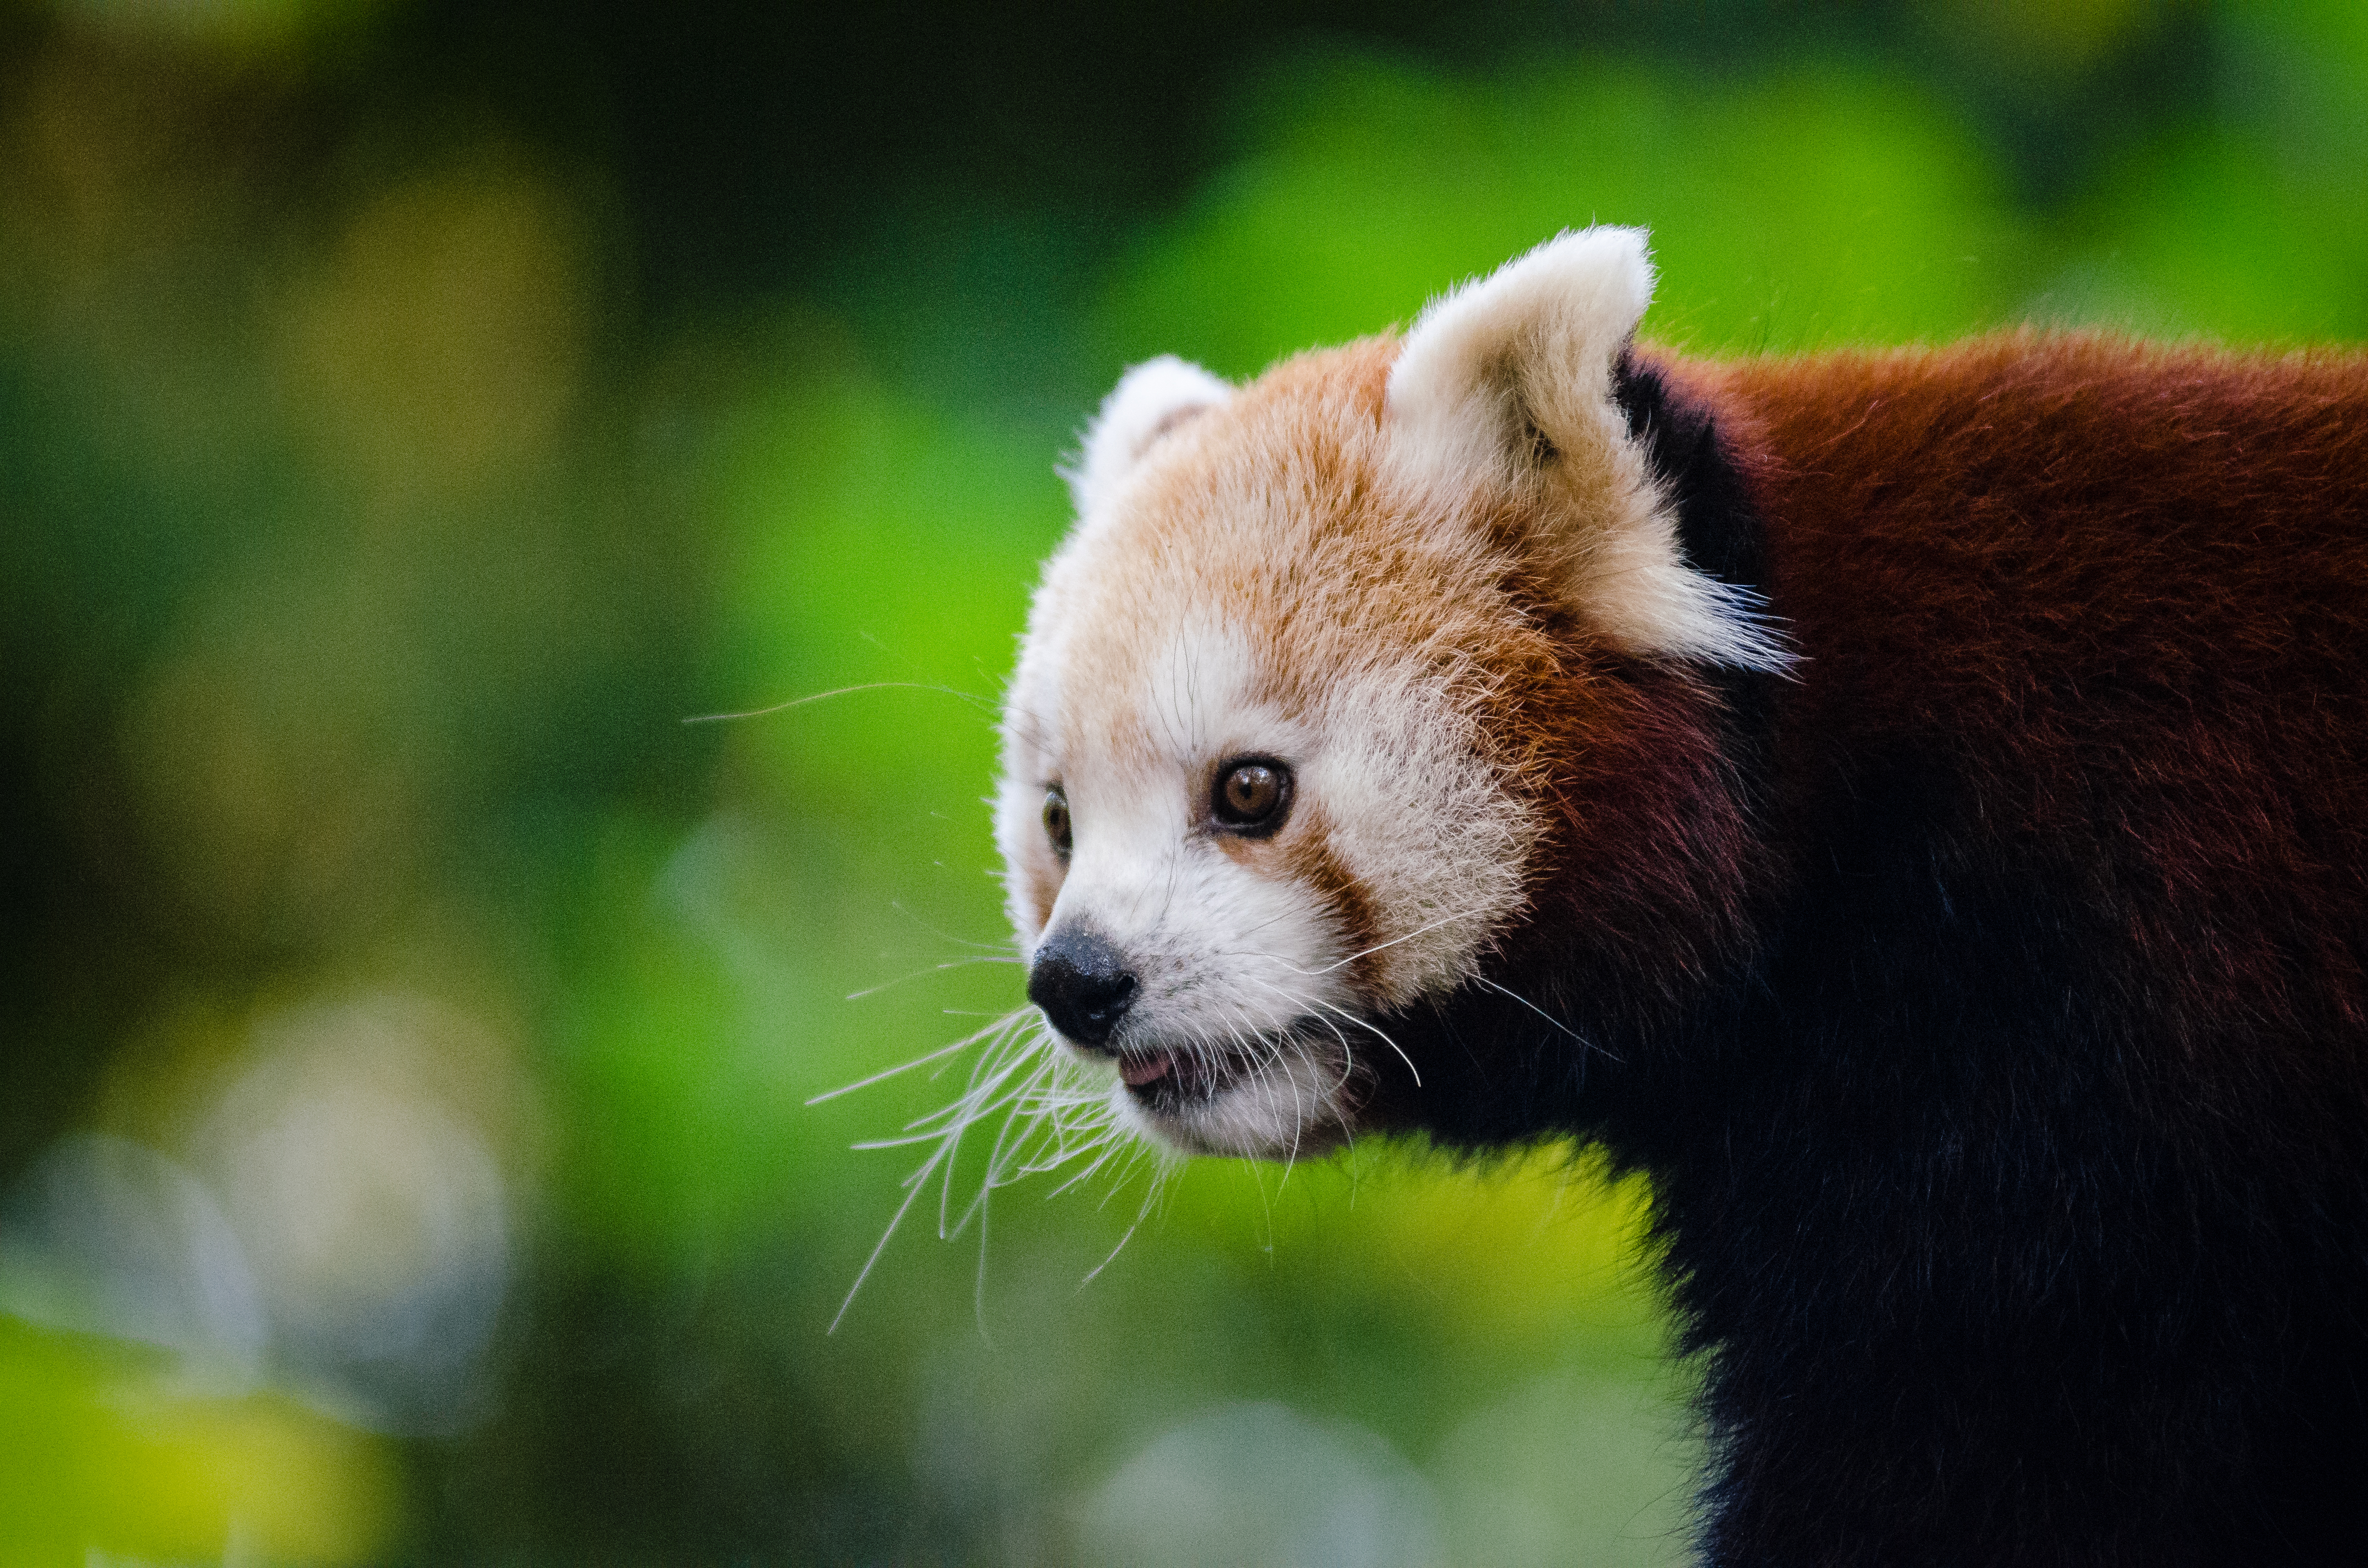
tree, nature, cold, winter, bokeh, vintage, sweet, feet, animal, cute, female, bear, wildlife, zoo, fur, orange, young, green, high, red, foot, mammal, nikon, fauna, red panda, panda, 2015, face, nose, whiskers, paw, tail, animals, ears, endangered, vertebrate, germany, deutschland, natur, paws, tier, iso, fell, gesicht, baum, adorable, bamboo, d7000, roter, kleiner, niedlich, sues, suess, species, bedrohte, tierart, tierpark, weiblich, jungtier, jung, ohren, schwanz, nase, bedroht, ailurus, fulgens, mozilla, firefox, wochenende, weekend, kalt, gr n, s s, giant panda, carnivoran, dog breed group